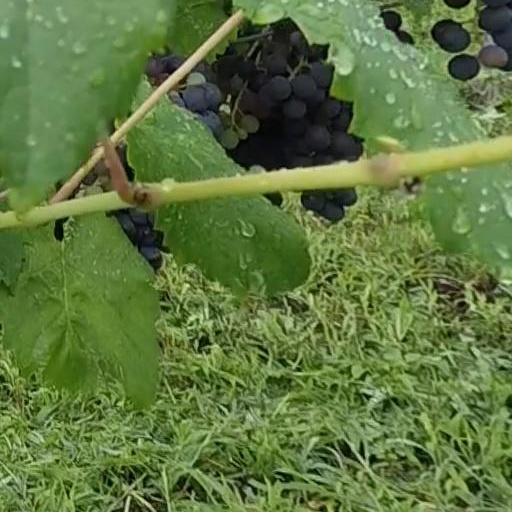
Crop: grape